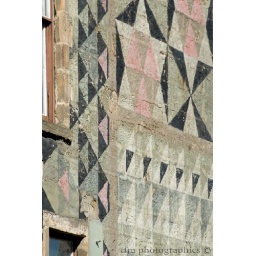
windows in a wall